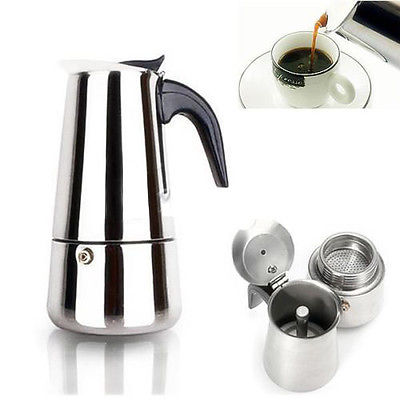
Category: coffee maker